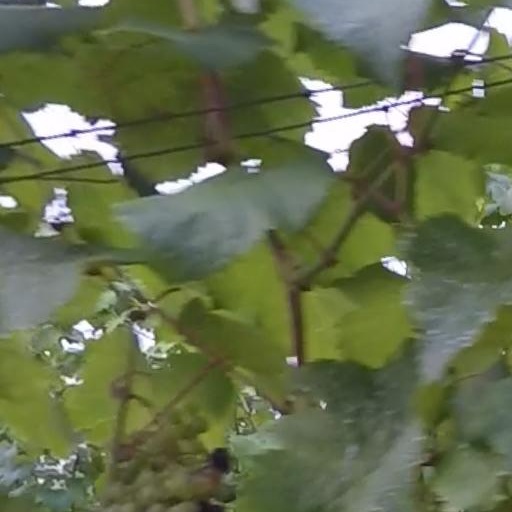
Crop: grape